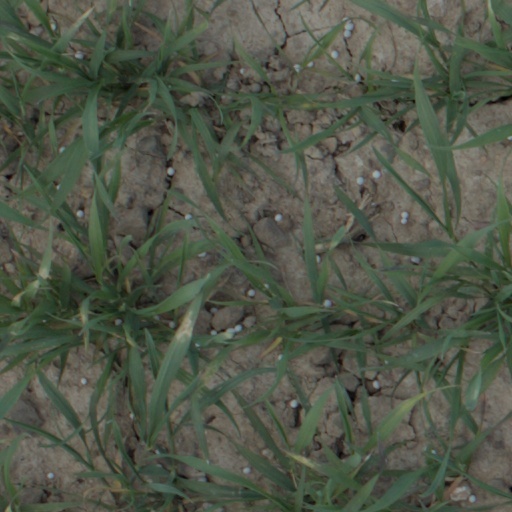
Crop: wheat